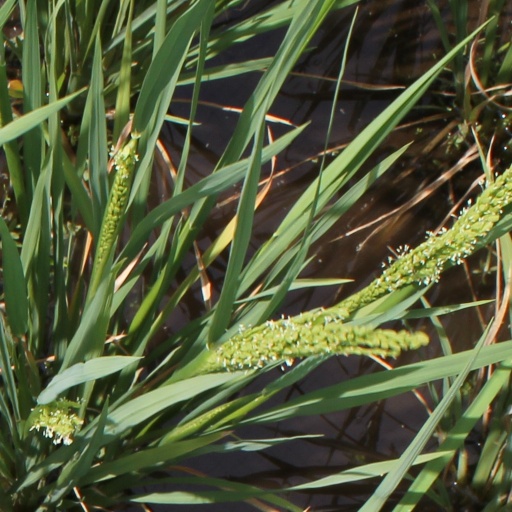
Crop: rice